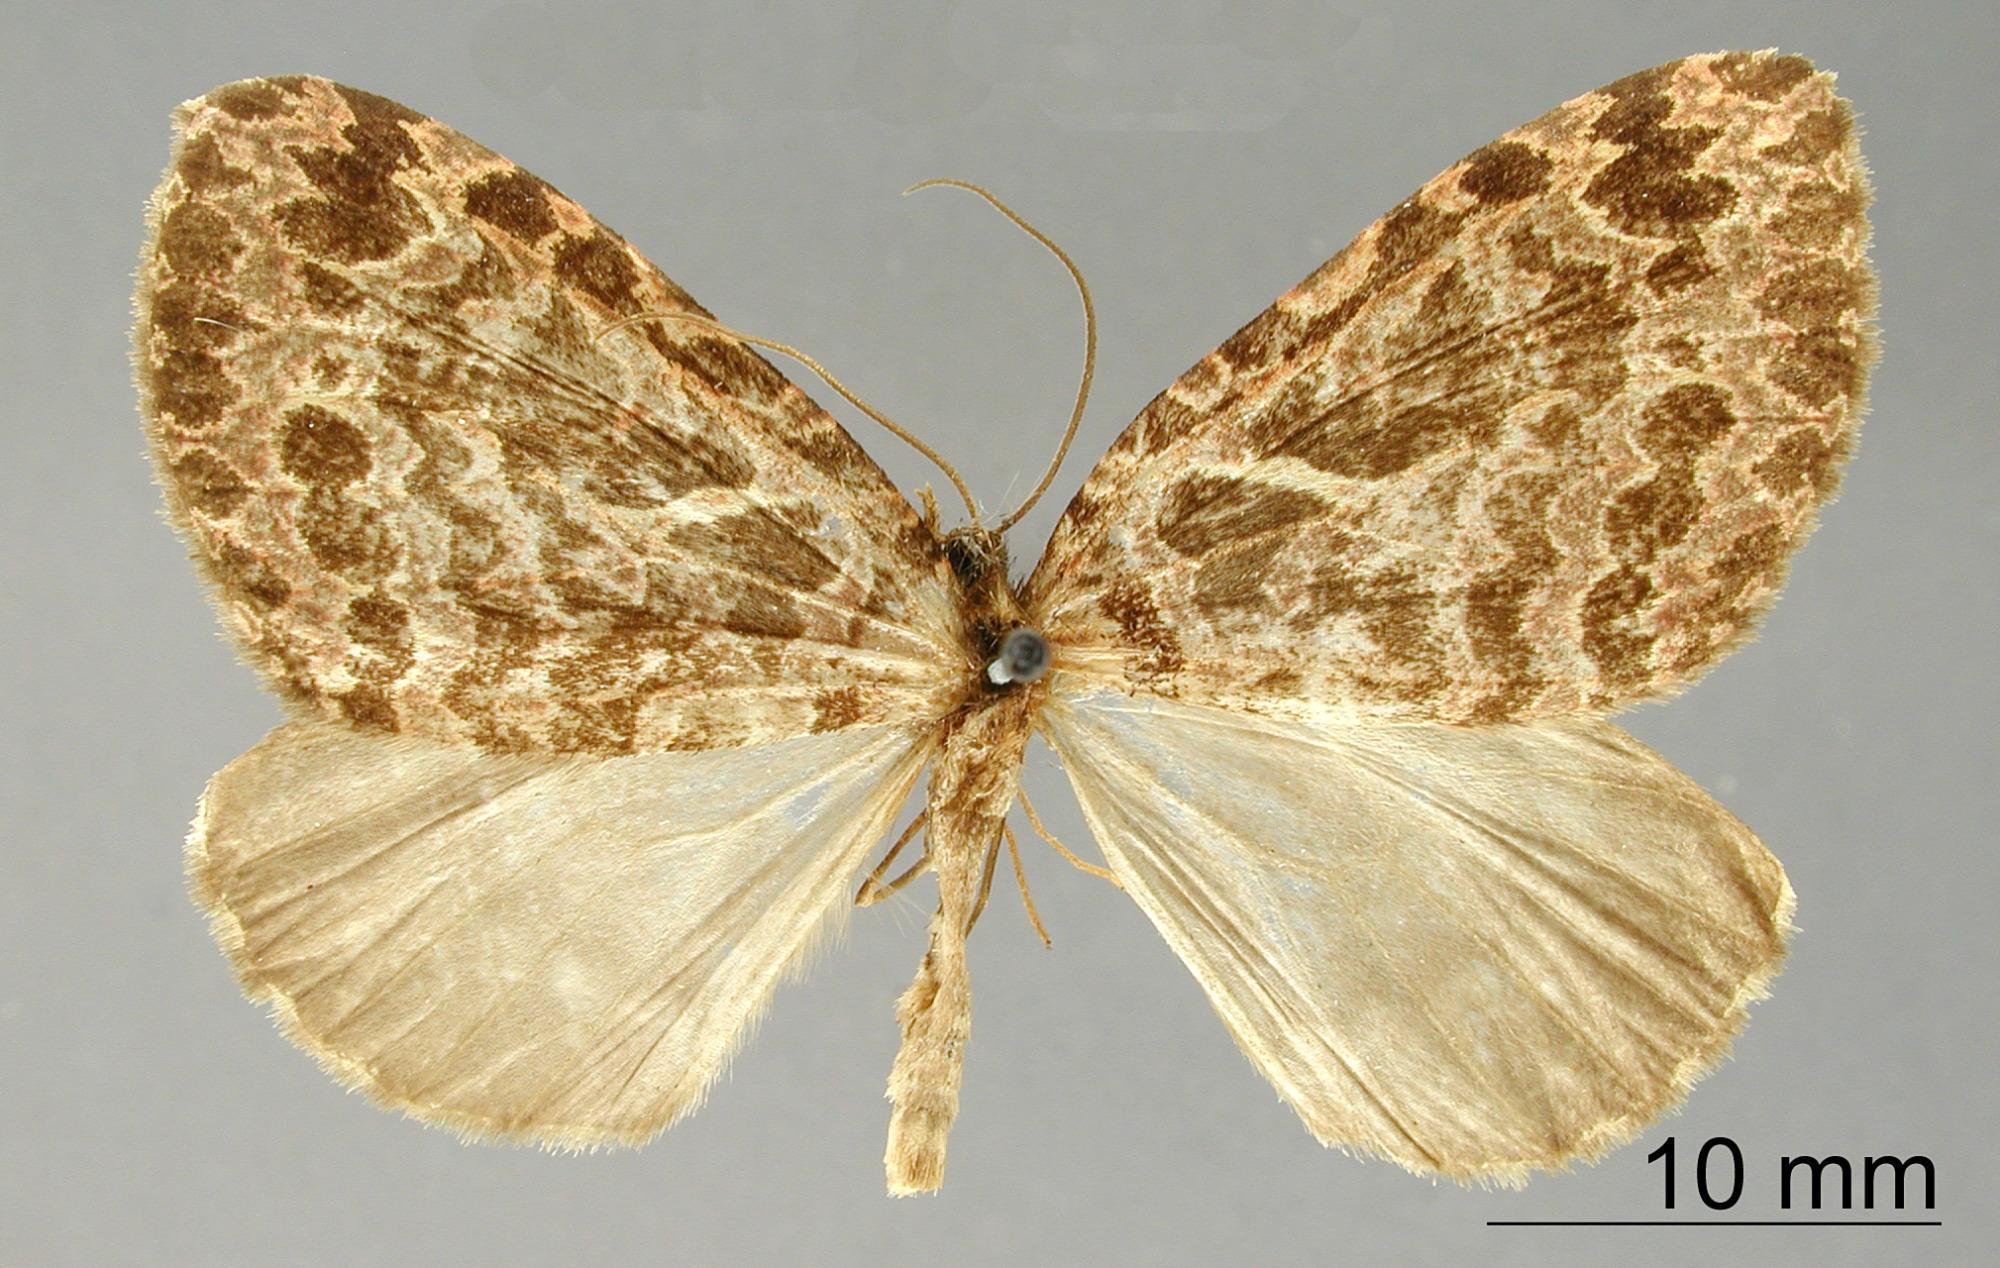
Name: Erebochlora internexa
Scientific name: Erebochlora internexa Dognin, 1913
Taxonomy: Animalia, Arthropoda, Insecta, Lepidoptera, Geometridae, Larentiinae
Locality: Monte Tolima, Colombia